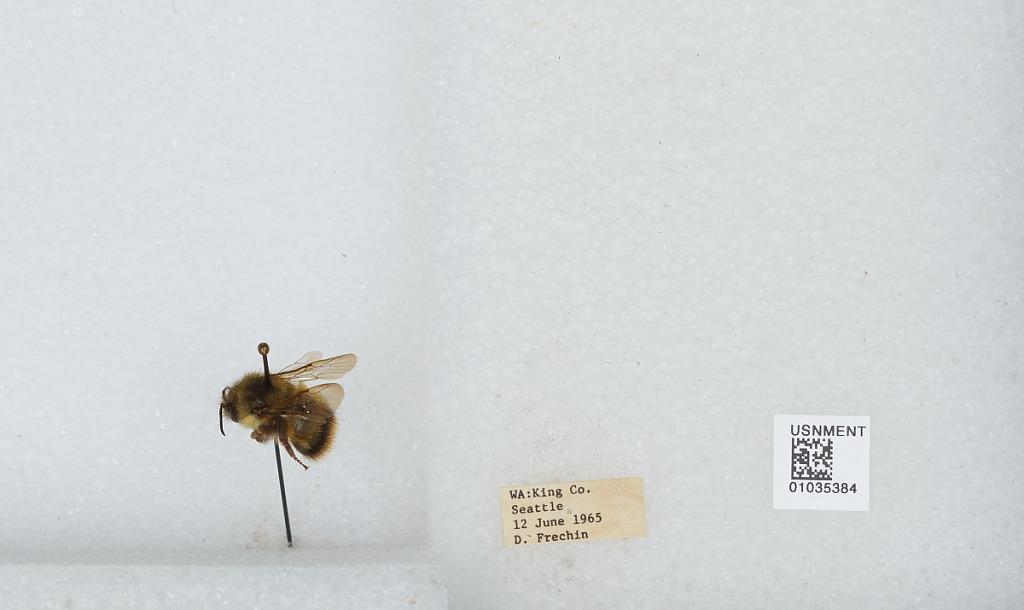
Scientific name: Bombus (Pyrobombus) mixtus Cresson
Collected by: D. Frechin
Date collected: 1965-6-12
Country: United States
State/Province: Washington
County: King
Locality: Seattle
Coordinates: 47.6097, -122.333